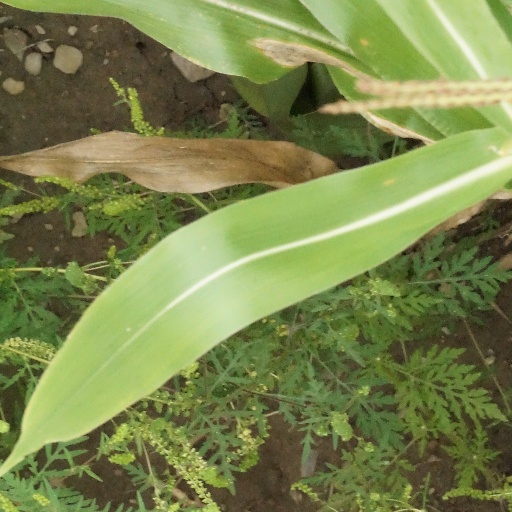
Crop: maize; corn